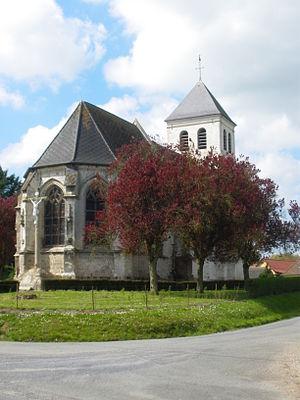
Vue de l'église Saint-Vaast de Rebreuviette. This building is classé au titre des Monuments Historiques. It is indexed in the Base Mérimée, a database of architectural heritage maintained by the French Ministry of Culture,
Rebreuviette est une commune française située dans le département du Pas-de-Calais en région Hauts-de-France.
Cet article recense une partie des monuments historiques du Pas-de-Calais, en France.